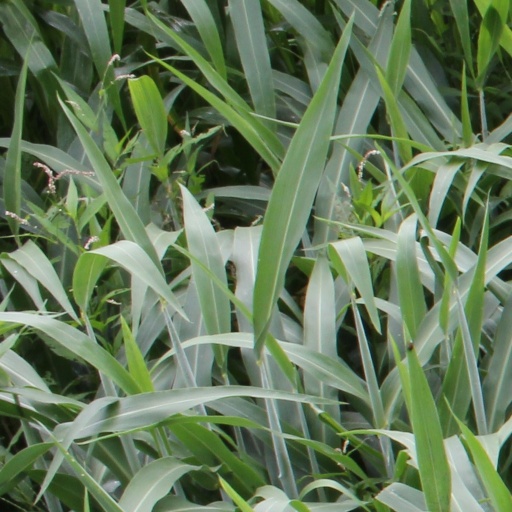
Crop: sorghum